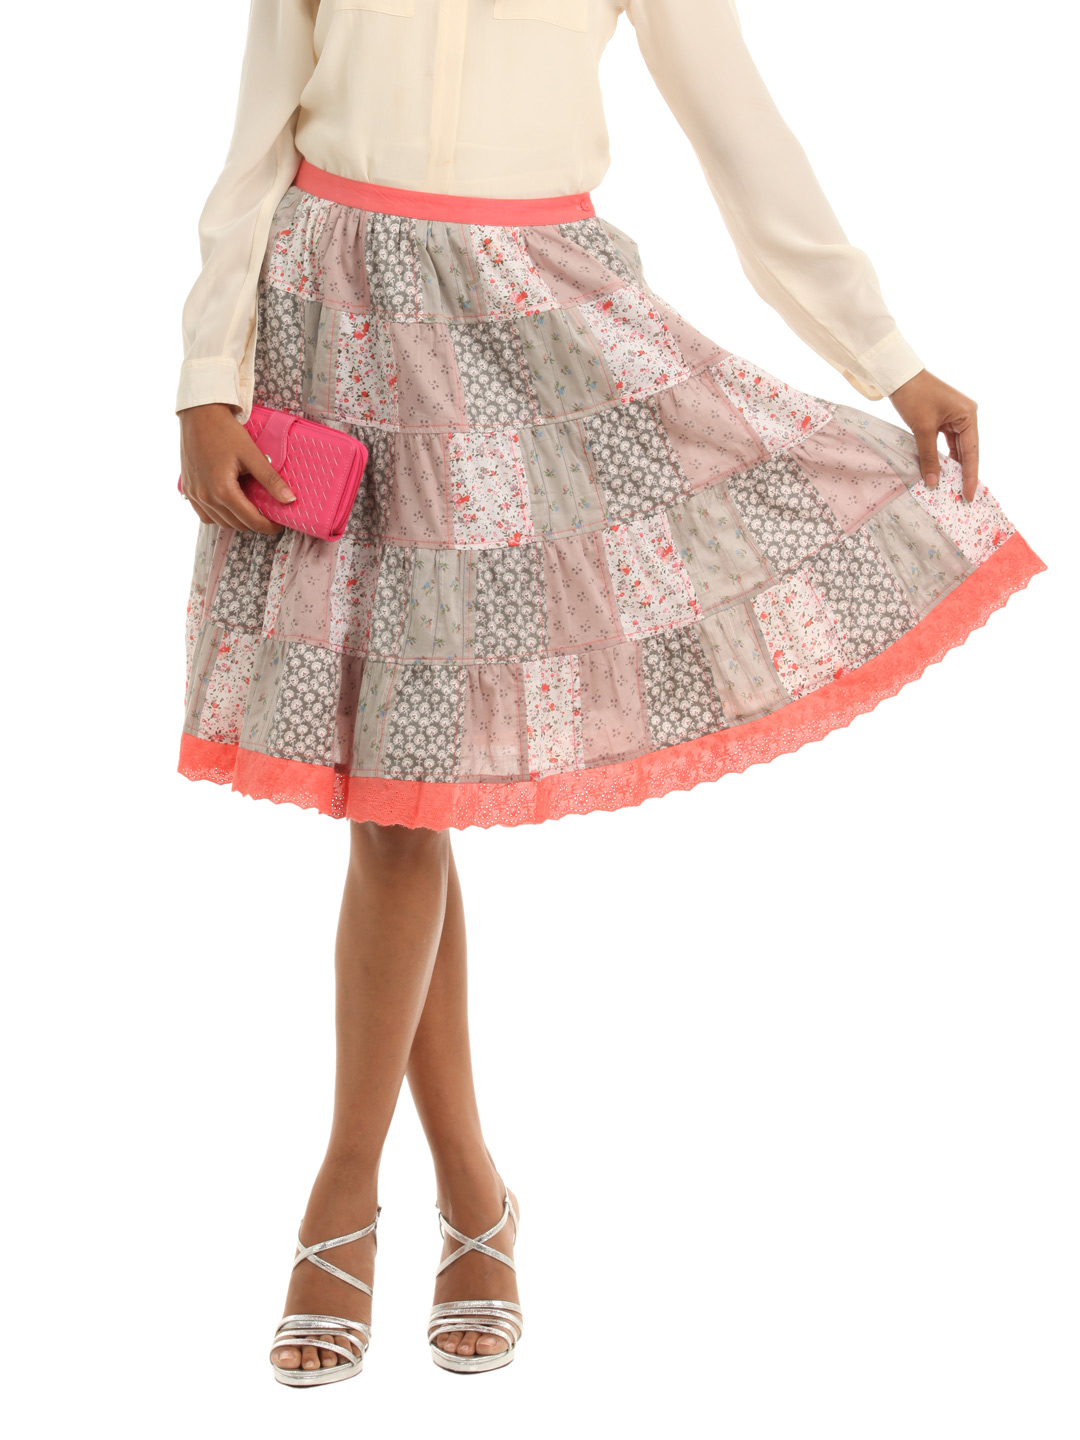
Mineral Women Grey Skirt
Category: Apparel / Bottomwear / Skirts
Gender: Women
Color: Grey
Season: Summer 2012
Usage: Casual